Evington

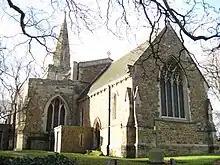
St Denys parish church

The Church of England church of St Denys has been the parish church for almost 800 years, having been dedicated on 9 October 1219 by the Bishop of Lincoln. It is a Grade II* listed building. The tower and spire are original: the South and North Aisles date from the 14th century, and the Chancel from the 19th century. Its rare ring of 4 bells was augmented to six following an appeal in the late 1980s. The interior includes 3 stained glass windows from 1870.